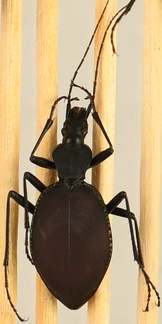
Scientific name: Scaphinotus angusticollis
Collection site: Abby Road NEON (ABBY), plot ABBY_006